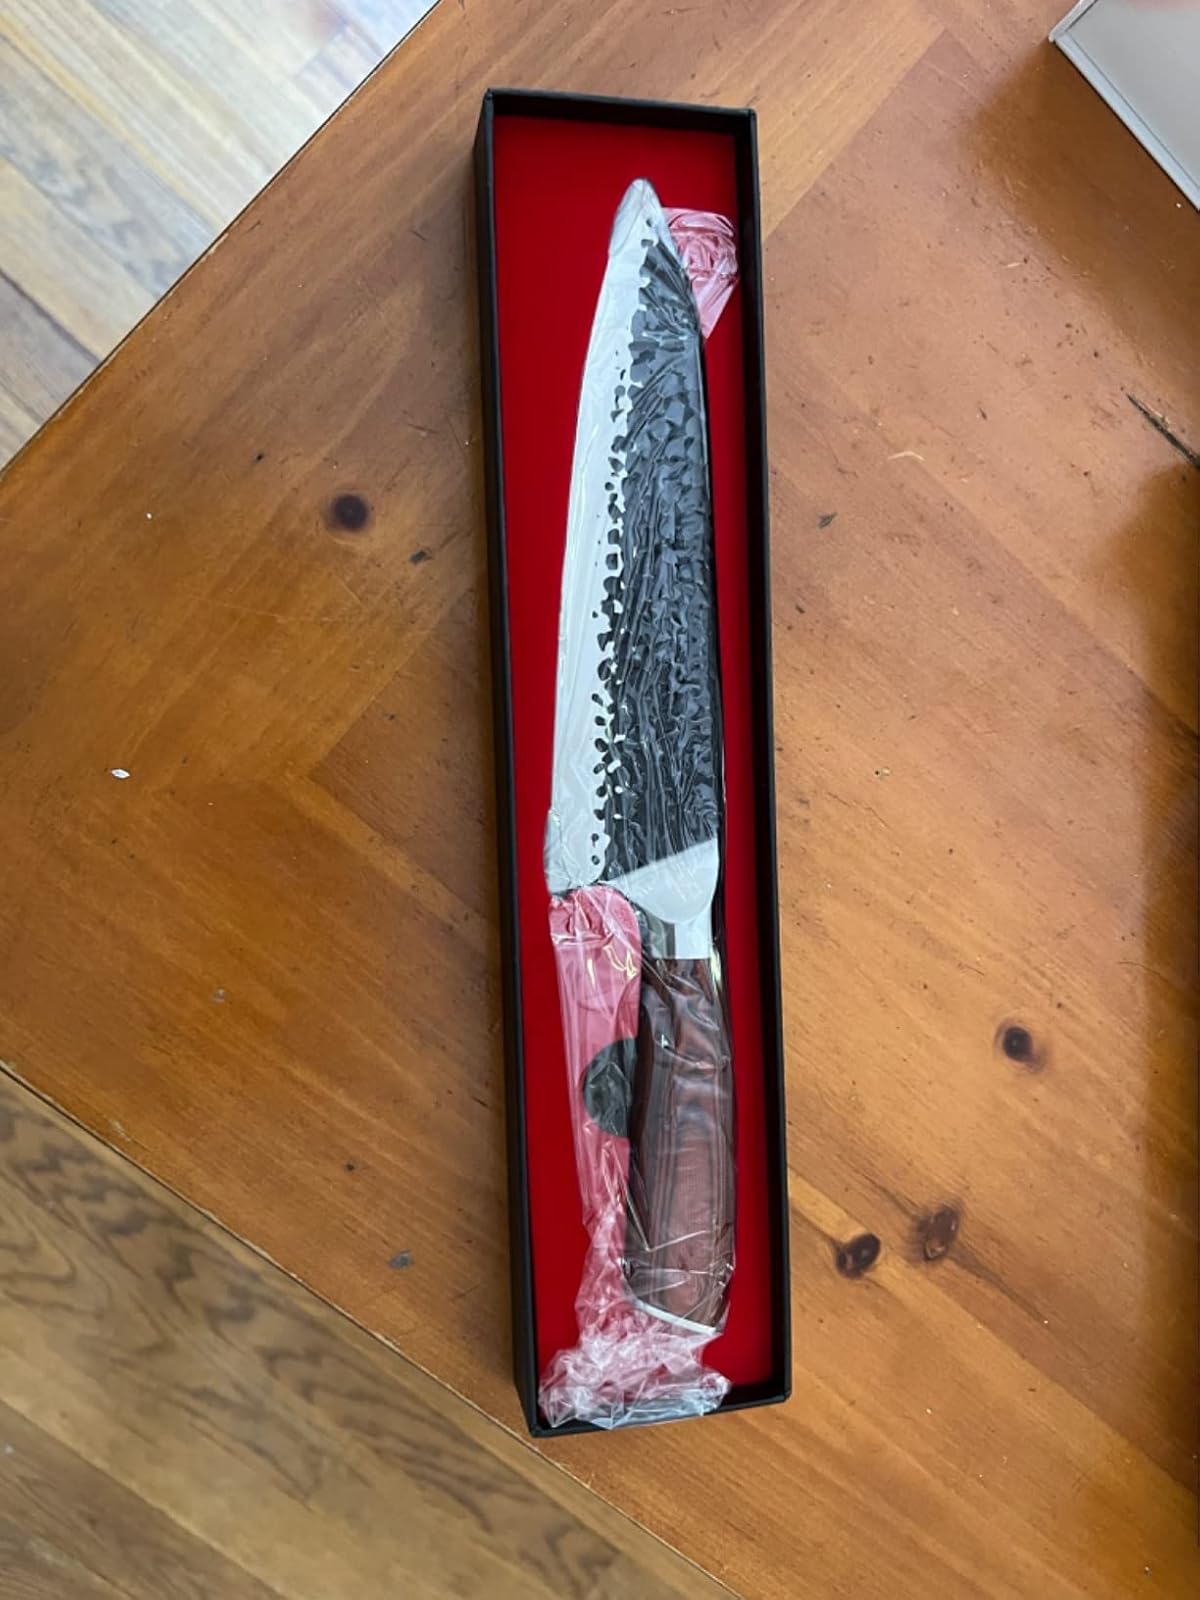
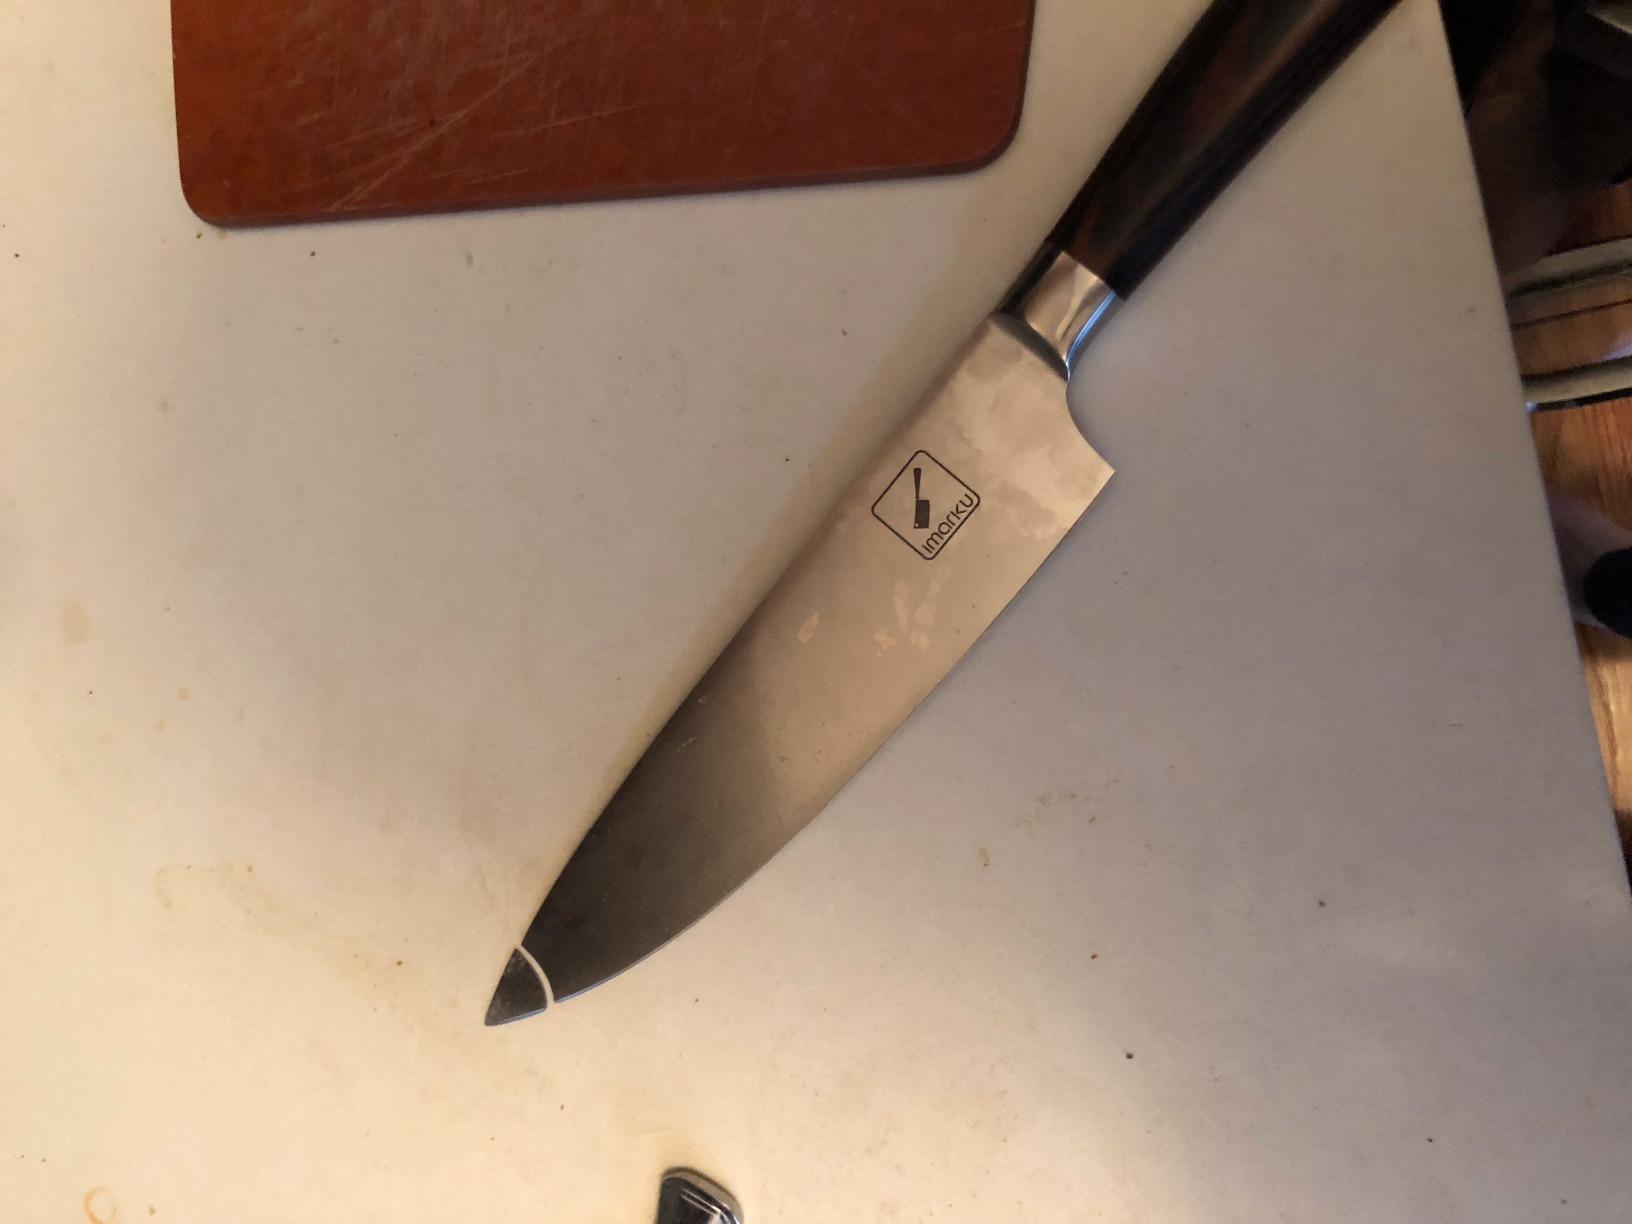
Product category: items_knife
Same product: no